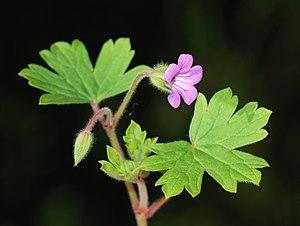
Feuilles et fleurs de Géranium à feuilles rondes. Photo prise à Lisbonne, au Portugal. Português: Gerânio peludo.
La flore des Pyrénées comporte environ 4 500 espèces, dont quelque 160 espèces endémiques. La répartition végétale dans les Pyrénées est influencée par un climat océanique à l'ouest et un méditerranéen à l'est, humide au nord, plus sec au sud auxquelles s'ajoutent les différents étages montagnards qui favorisent les forêts de feuillus à basse altitude, puis aux altitudes supérieures, des forêts de confères, au-delà de la limite supérieure de l'arbre des herbacées des alpages, et enfin les plantes de milieux rocailleuses et proches des névés à haute altitude
Geranium est un genre de plantes herbacées sauvages de la famille des Geraniaceae.
Les pélargoniums désignent dans la langue commune, les espèces du genre botanique Pelargonium de la famille des Geraniaceae. Les espèces sauvages sont des plantes herbacées, des arbrisseaux, ou des plantes à tubercules, aux feuilles alternes et aux fleurs groupées en pseudo-ombelles, majoritairement originaires d'Afrique australe.